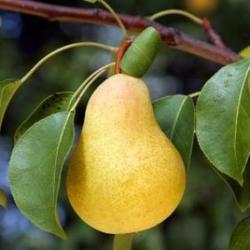
Label: Pear